Shanthanu Bhagyaraj

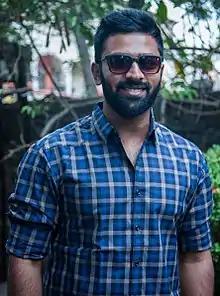
Shanthanu at Vaaimai Press Meet

Shanthanu Bhagyaraj (born 24 August 1986) is an Indian actor who has worked predominantly in Tamil cinema. The son of actors K. Bhagyaraj and Poornima Bhagyaraj, Shanthanu appeared as a child artist in his father's "Vettiya Madichu Kattu" (1998), before making his debut as a lead actor in the romantic comedy "Sakkarakatti" (2008).